Hanbali school

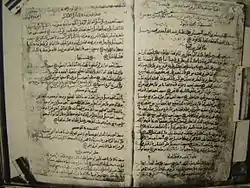
Legal questions of Abu Dawud al-Sijistani addressed to Ibn Hanbal, produced October 879

Ibn Hanbal never composed an actual systematic legal theory on his own, and was against setting up juristic superstructures. He devoted himself to the task of collection and study of Hadith; and believed that legal rulings must be derived by referring directly to the "Qur'an" and "Sunnah"; instead of referring to a body of religious jurisprudence. However; his followers would later establish a systematic legal methodology some generations after Ibn Hanbal's death. Much of the work of preserving the school based on Ibn Hanbal's method was laid by his student Abu Bakr al-Khallal; his documentation on the founder's views eventually reached twenty volumes. The original copy of the work, which was contained in the House of Wisdom, was burned along with many other works of literature during the Mongol siege of Baghdad. The book was only preserved in a summarized form by the Hanbali jurist al-Khiraqi, who had access to written copies of al-Khallal's book before the siege.